Bundey, South Australia

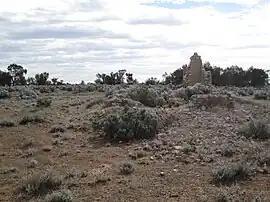
The ruins of the Immanuel Lutheran Church at Bundey, which was last used in 1925

Bundey is a locality in the Mid North region of South Australia. It is located on Goyder's Line, on the plains between Burra and Morgan in the Regional Council of Goyder. The bounded locality of Bundey corresponds to the boundaries of the cadastral Hundred of Bundey, except for the southwestern corner of the Hundred which is the northeastern corner of the locality of Geranium Plains. Bundey was named in 1878 for politician William Henry Bundey.